Advance airfield

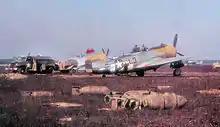
An advance airfield in use during the Second World War in Asch, Belgium, March/April 1945

Advance airfield and forward airfield are military terms for a relatively primitive ad-hoc airfield used for refueling and re-arming air units as part of forward operations near the enemy. Also called advanced airfield for its advanced position, not advanced facilities, such an airfield typically does not carry full aircraft maintenance and service units, and lacks the comfort and security of a major air base. Advance airfields may be subject to enemy observation and attack. They may be expected to change hands after a battle.